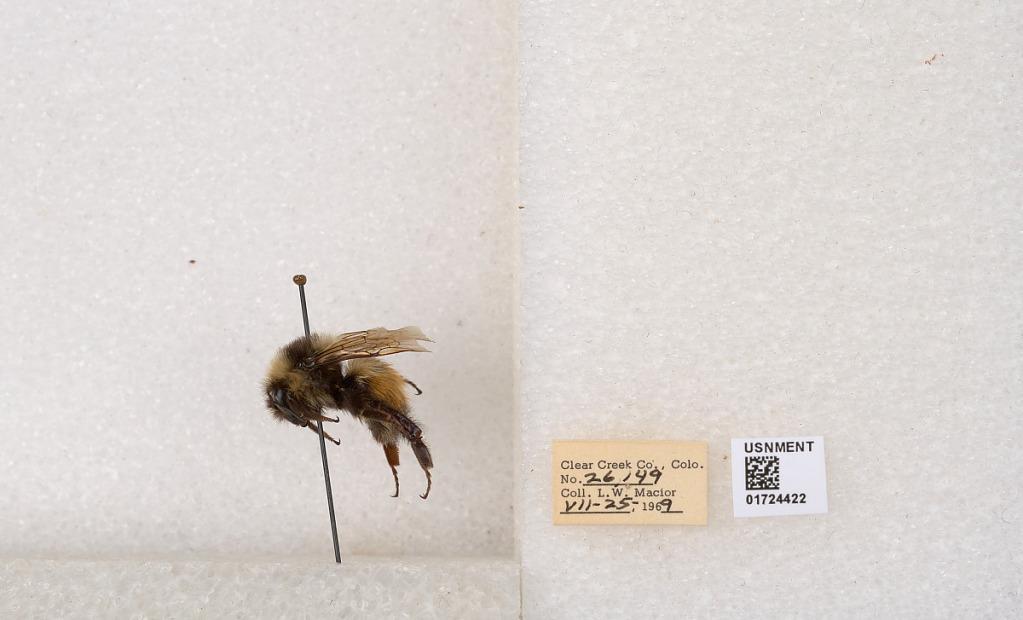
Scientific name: Bombus (Pyrobombus) sylvicola Kirby
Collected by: L. Macior
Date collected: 1969-7-25
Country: United States
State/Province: Colorado
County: Clear Creek
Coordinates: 39.7006, -105.694